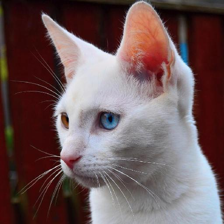
Label: animals